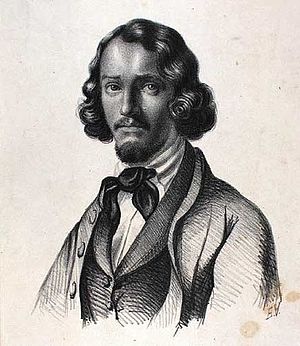
Frederik Kraft
Frederik Carl Julius Kraft var en dansk landskabsmaler.